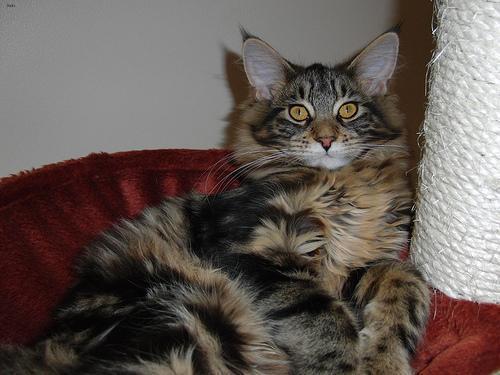
Maine Coon